Falcon 4.0: Allied Force

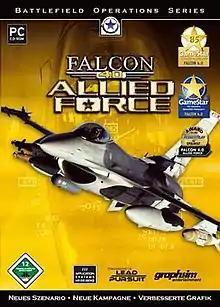
German box art

Falcon 4.0: Allied Force (F4AF) is an F-16 based combat flight simulator released by Lead Pursuit in 2005. The game is based around a realistic simulation of the Block 50/52 F-16 Fighting Falcon in a series of missions in the Balkans.